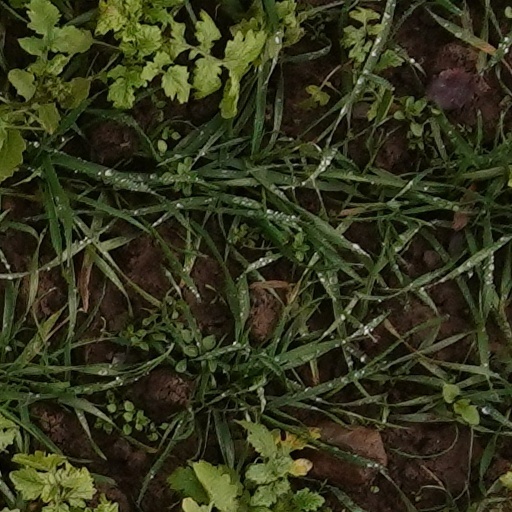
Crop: wheat